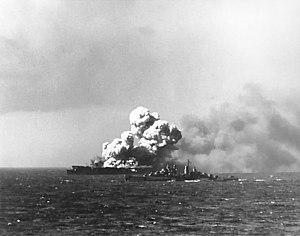
La classe Independence est une série de neuf porte-avions légers américains produits en urgence pendant la Seconde Guerre mondiale en transformant des croiseurs légers de la classe Cleveland en cours de construction. Les autres navires composant la classe sont le Princeton, le Belleau Wood, le Cowpens, le Monterey, le Langley, le Cabot, le Bataan et le San Jacinto.